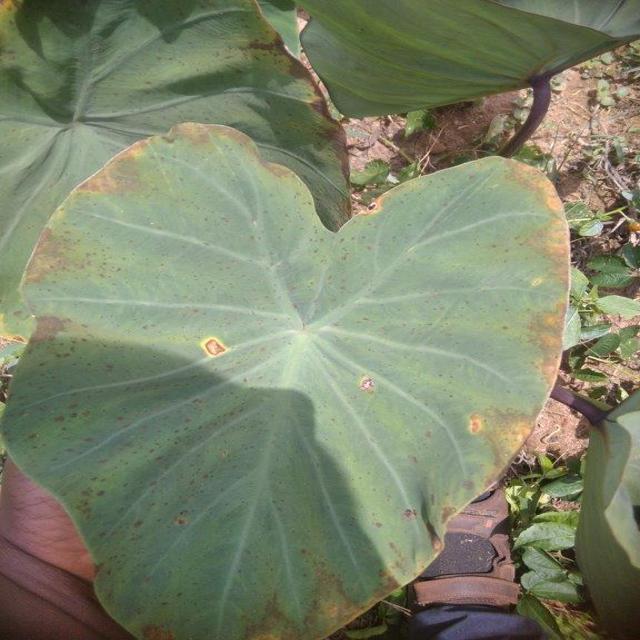
Label: Early_Blight